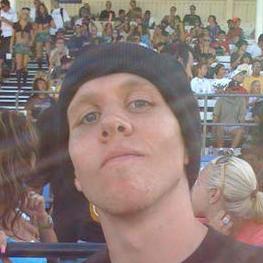
Age: 23